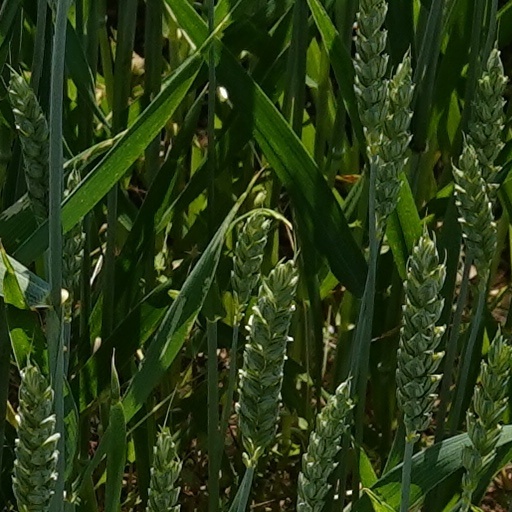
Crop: wheat